Nude recreation

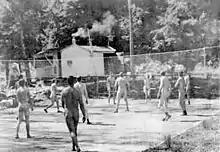
A nudist/naturist volleyball game at the Sunny Trails Club during the 1958 Canadian Sunbathing Association (CSA) convention in British Columbia, Canada

In 2005, an article in "The New York Times" asserted that it was not uncommon for private clubs to give patrons opportunities for nude swimming. "The Times" added that clubs sometimes held male-only or female-only sessions.